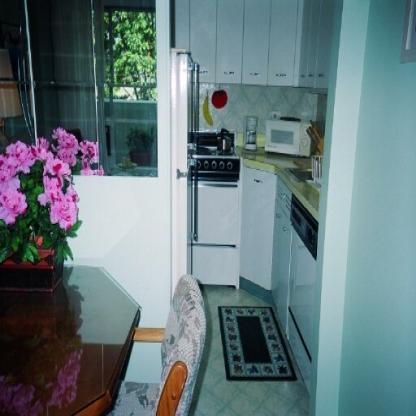
Scene: Indoor